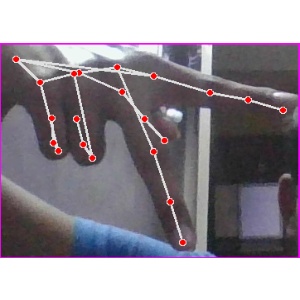
अक्षर: प